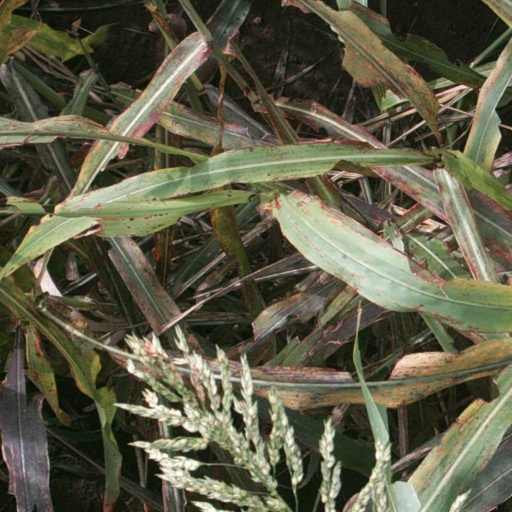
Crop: sorghum